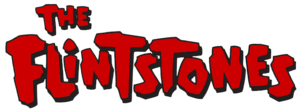
Familien Flintstone
Familien Flintstone er en amerikansk tegnefilmserie, der foregår i et stenaldermiljø. Serien vistes første gang på amerikansk tv i 1960.